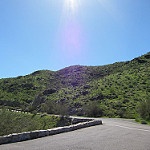
Scene: Outdoor